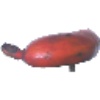
Label: Banana Red 1